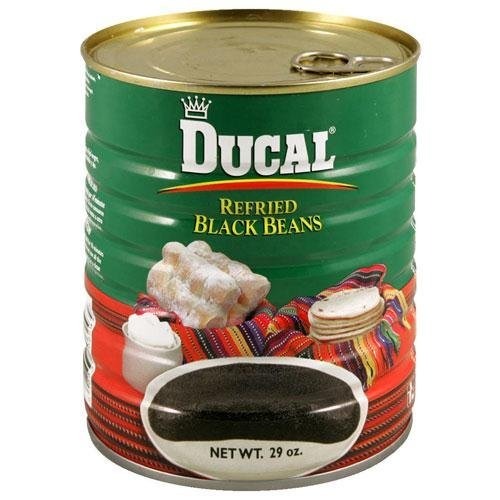
Item Name: Ducal Refried Black Beans With Jalapeno Pepper 15 oz
Bullet Point: Ducal Refried Black Beans With Jalapeno Pepper 15 oz
Product Description: Dried Black Beans
Value: 15.0
Unit: Fl Oz

Price: 8.25